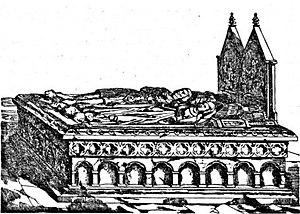
Tombeau de Henri III, duc de Brabant, et d'Adélaďde de Bourgogne, son épouse en l'église des Domicains - Louvain